Grand Central Terminal art

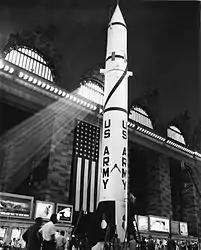
The Redstone missile, 1957

The Main Concourse's ceiling is an elliptical barrel vault. A false ceiling of square boards, installed in 1944, bears an elaborate celestial mural painted with more than 2,500 stars and several bands in gold set against a turquoise backdrop. This ceiling covers the original 1913 version, which had degraded because of water damage.